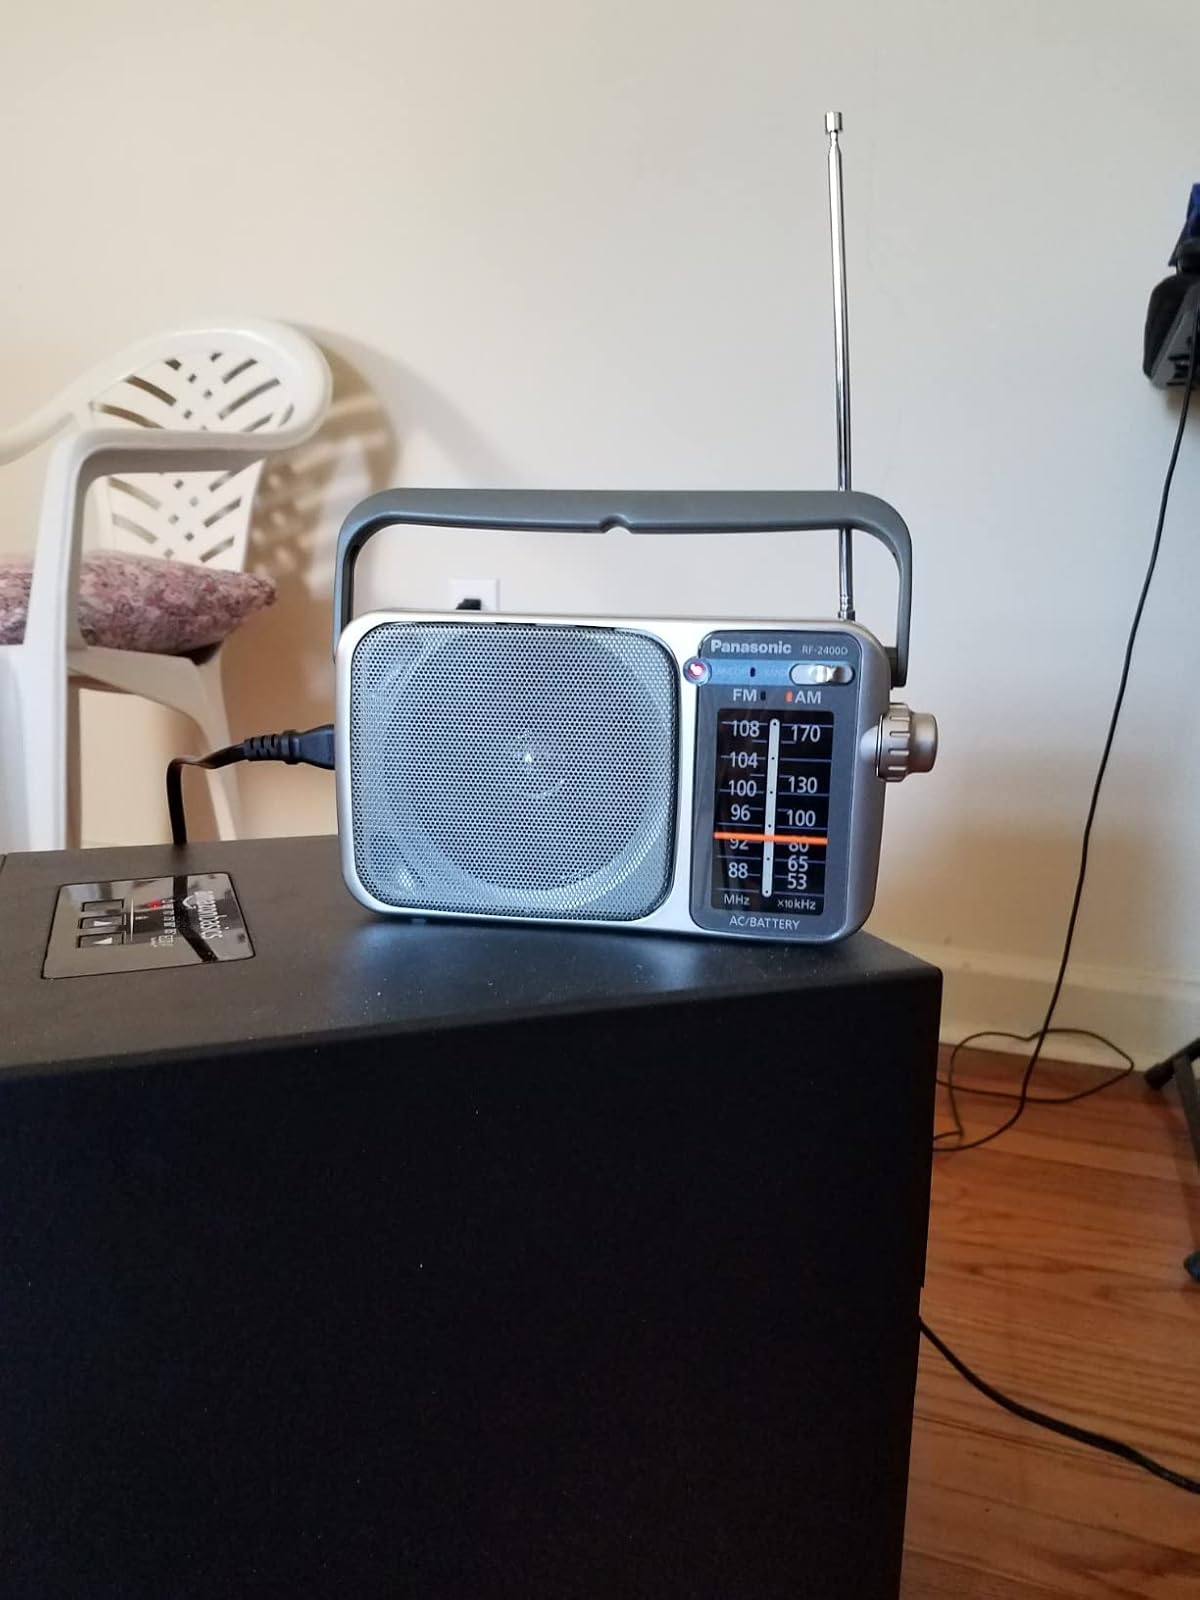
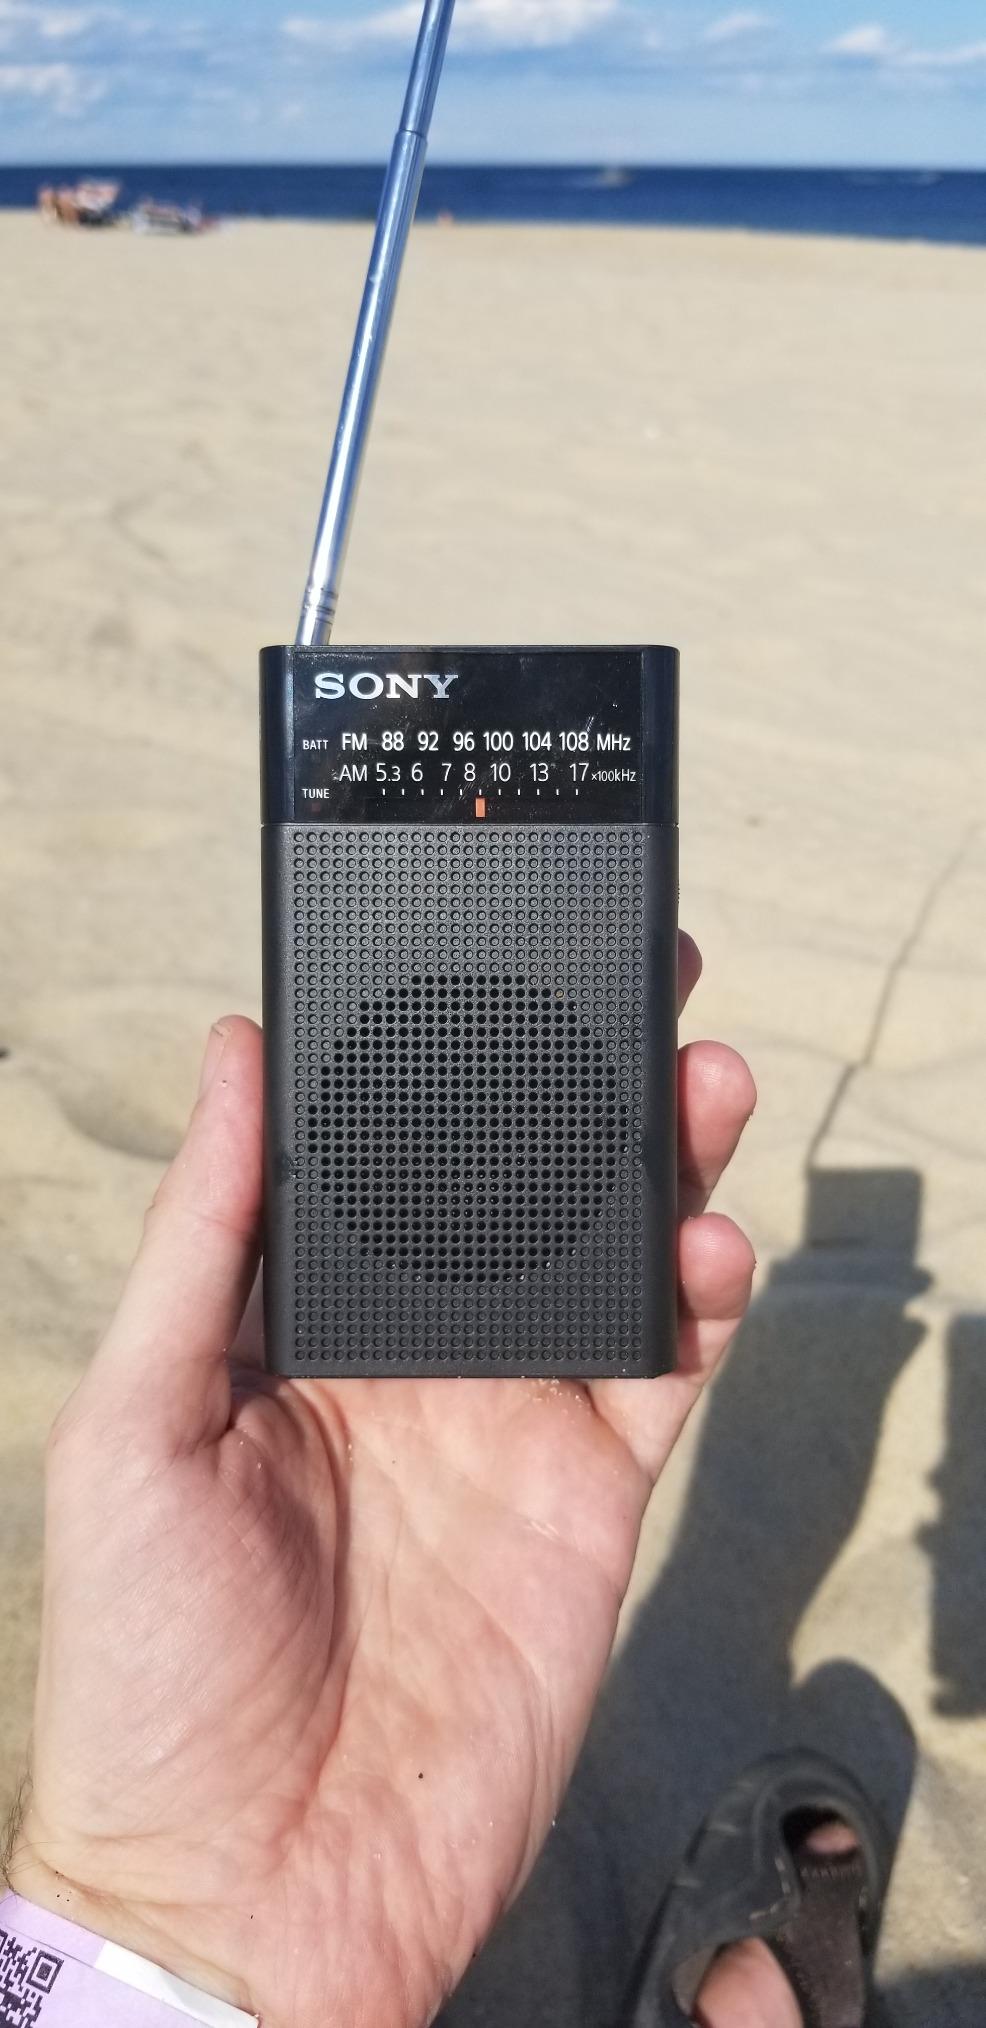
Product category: radio
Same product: no